Trench warfare

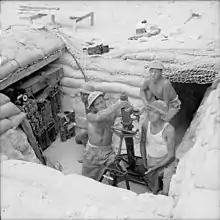
A British trench mortar post in North Africa, 1940

A sector of the front would be allocated to an army corps, usually comprising three divisions. Two divisions would occupy adjacent sections of the front, and the third would be in rest to the rear. This breakdown of duty would continue down through the army structure, so that within each front-line division, typically comprising three infantry brigades (regiments for the Germans), two brigades would occupy the front and the third would be in reserve. Within each front-line brigade, typically comprising four battalions, two battalions would occupy the front with two in reserve, and so on for companies and platoons. The lower down the structure this division of duty proceeded, the more frequently the units would rotate from front-line duty to support or reserve.